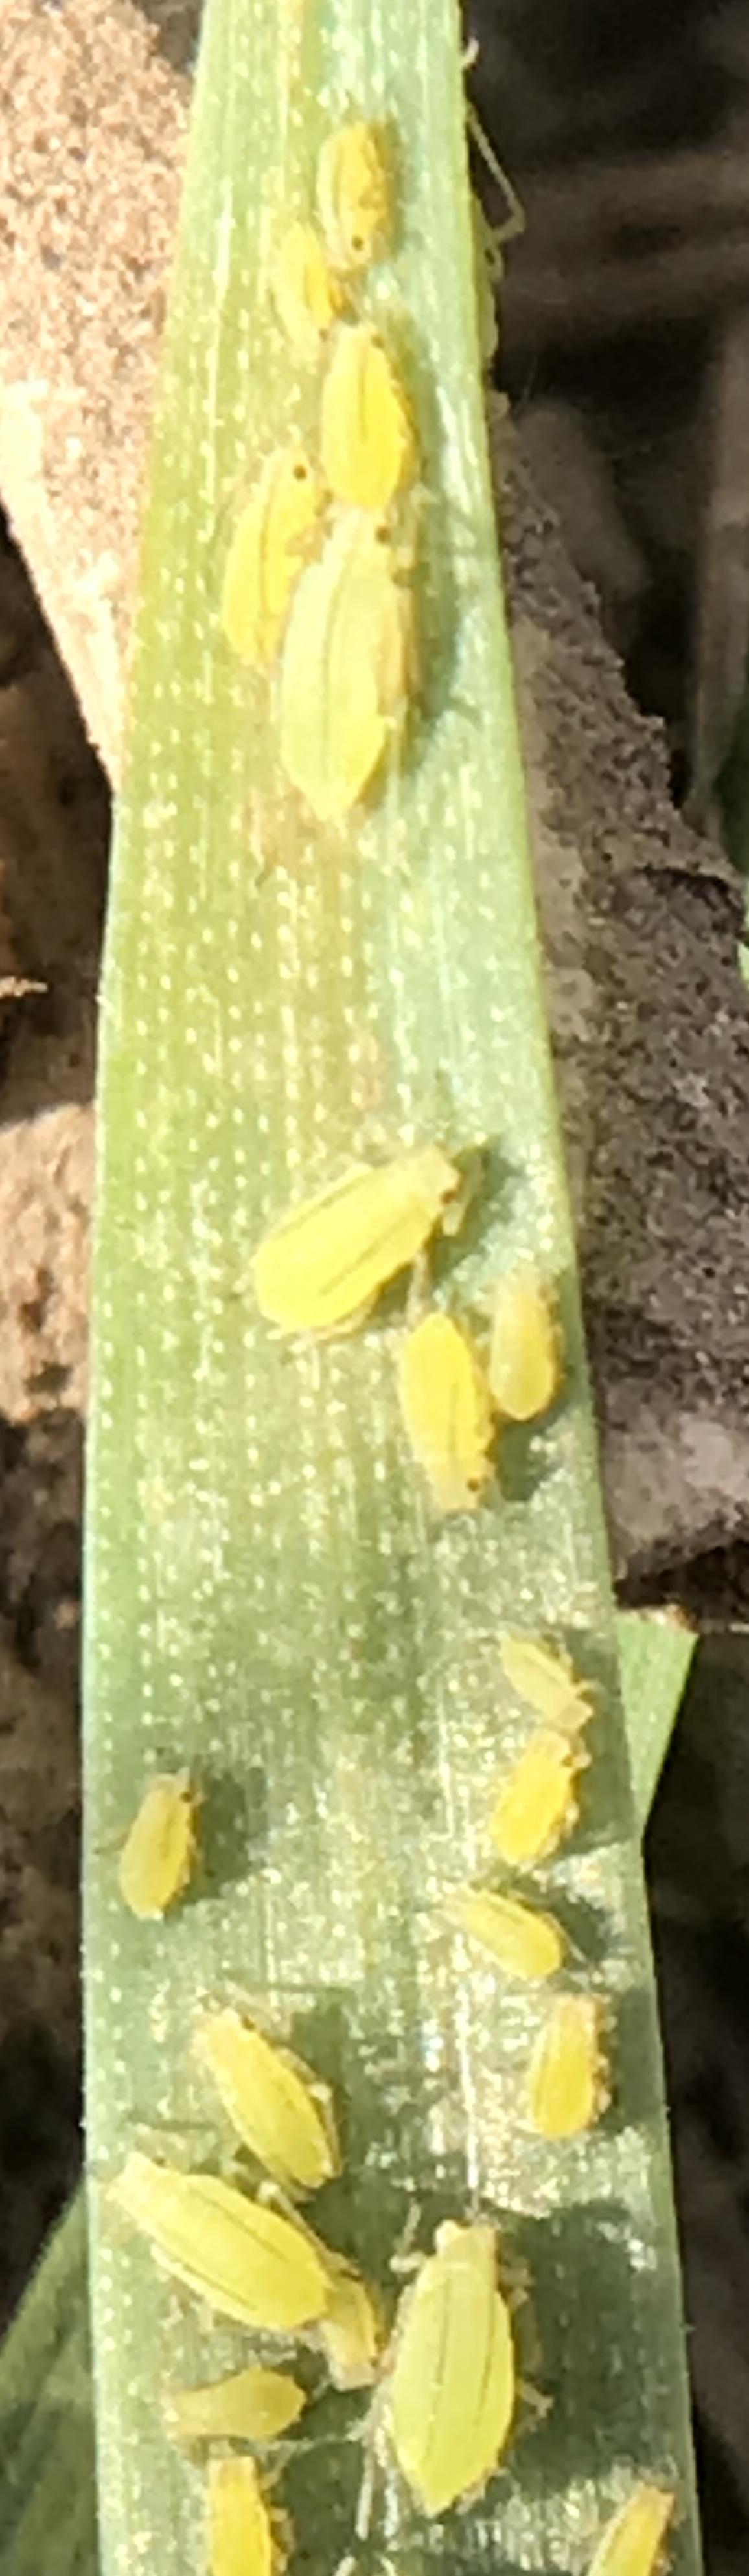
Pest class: cereal_grass_aphid